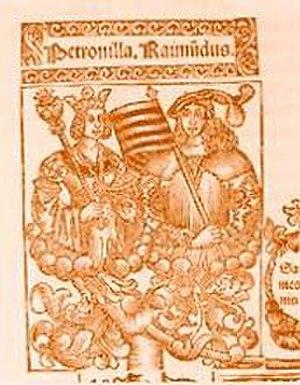
L'art roman s'est développé sans frontières aux XIᵉ et XIIᵉ siècles à travers l'Europe centrale et occidentale, de la Pologne au Portugal et de la Scandinavie à la Sicile. Malgré sa large expansion, c'est un art très homogène, raison pour laquelle il a été considéré comme le premier style médiéval européen complètement épanoui. En dépit de ce consensus, et comme il est advenu avec les langues romanes, différentes écoles nationales sont apparues, comme la catalane, étroitement liée à celle de la Lombardie. Son nom, passé dans l'usage courant seulement à partir de 1835, révèle qu’il puise ses origines dans la tradition romaine, dont il s'inspire tant en architecture qu'en sculpture, et même en peinture, dans ce dernier cas au travers de l'influence byzantine, très forte dans le Nord de l'Italie.